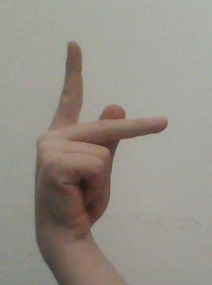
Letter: dha